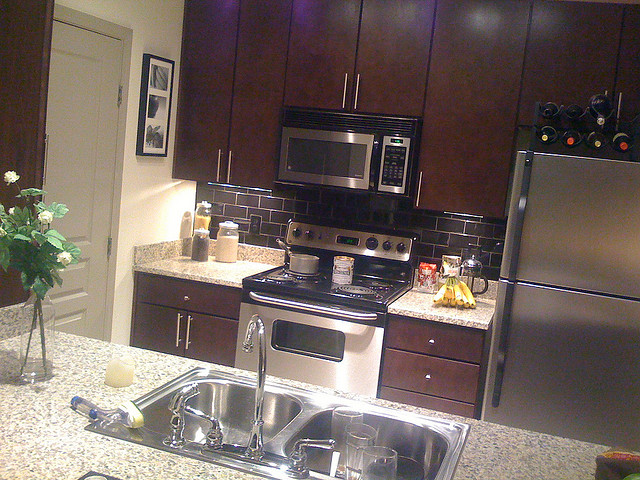
user: Given an image and a question. Answer the question in a short answer. Question: What kind of flowers are in the vase to the left of this photo? Short Answer:
assistant: rose